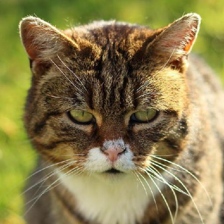
Label: animals